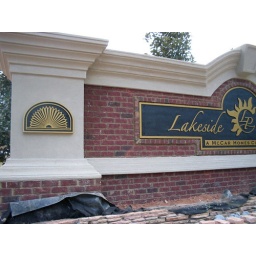
sandblasted sign graphics in combination stucco and brick monument sign